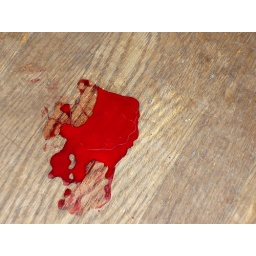
blood on the floor after stepping on wine glass broken by doofy dog